Florida State Road 985

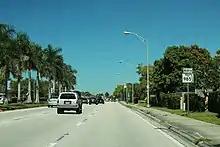
SR 985 northbound near the campus of Florida International University

SR 985 begins at an intersection with SR 990 next to the Killian Parkway interchange of the Don Shula Expressway (SR 874) near the Kendall Campus of Miami-Dade College. It ends at an interchange with the Dolphin Expressway (SR 836) just south of Miami International Mall in Doral. For the entire length of SR 985, Florida's Turnpike (SR 821) runs parallel to it, lying one mile (1.6 km) to the west, with access to it via the Don Shula Expressway, Kendall Drive (SR 94), Bird Road (SR 976), Tamiami Trail (US 41), and the Dolphin Expressway.